Newlands, Glasgow

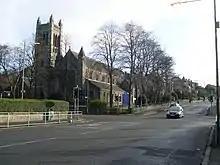
St. Margaret's Church

Newlands has several churches, a tennis club and a park which has tennis courts. The Newlands fete is held annually and takes place within Newlands Park.